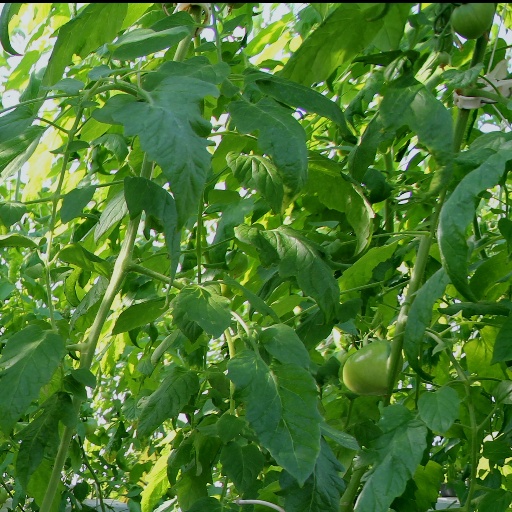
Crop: tomato